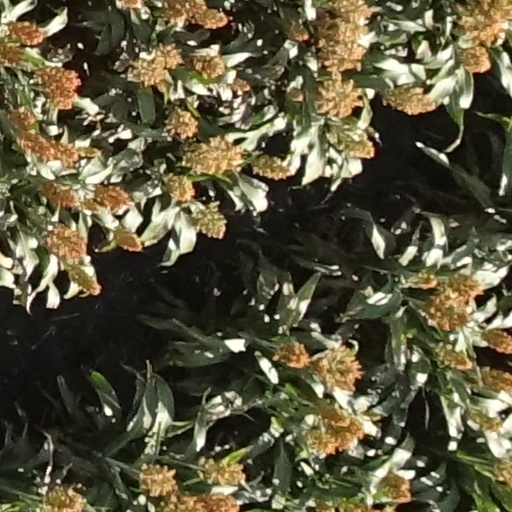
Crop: sorghum